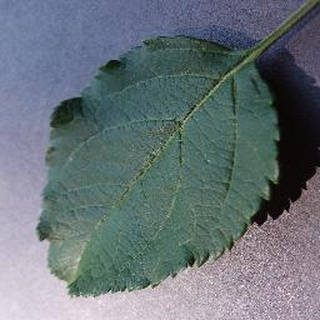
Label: healthy_apple